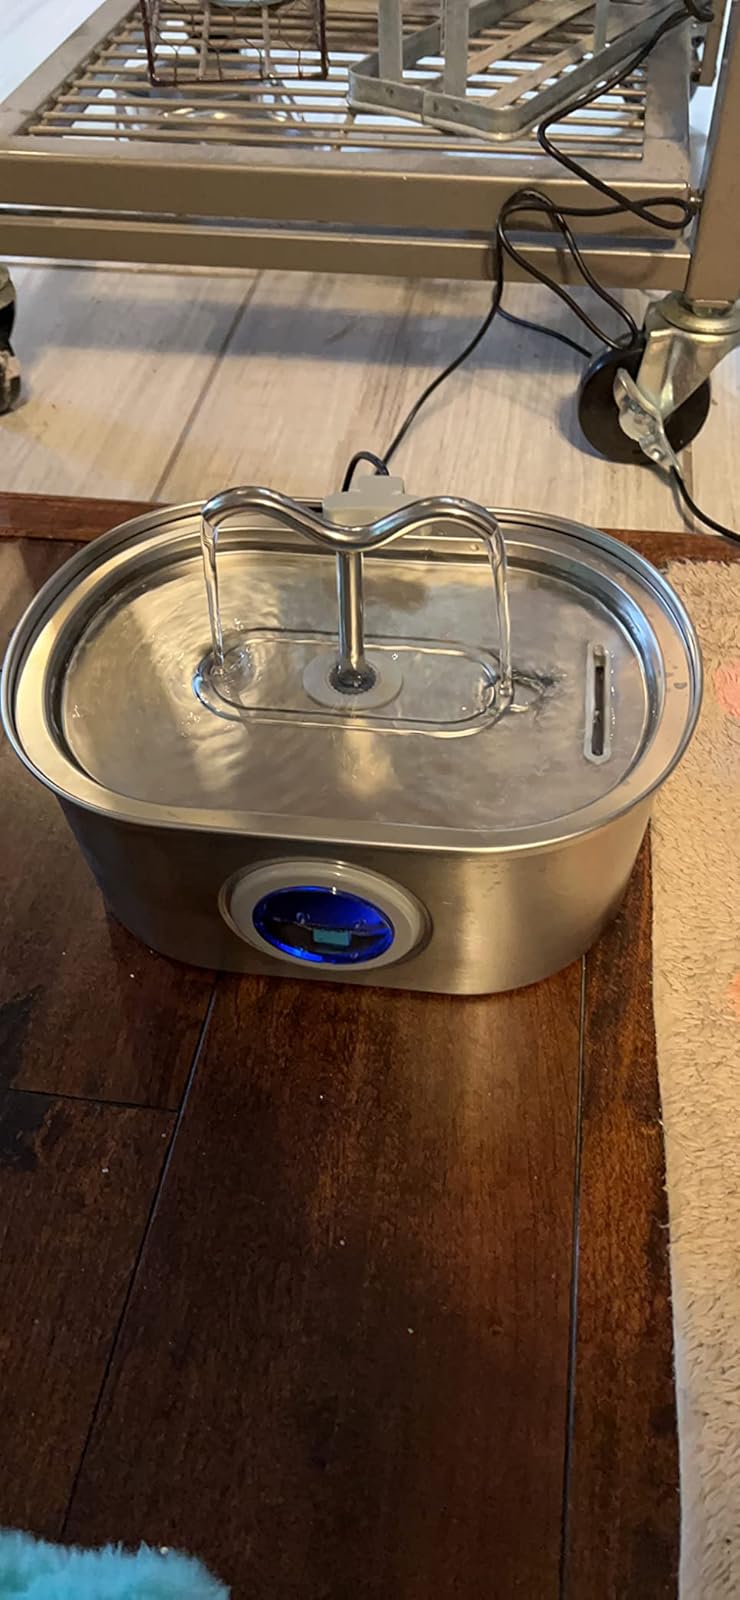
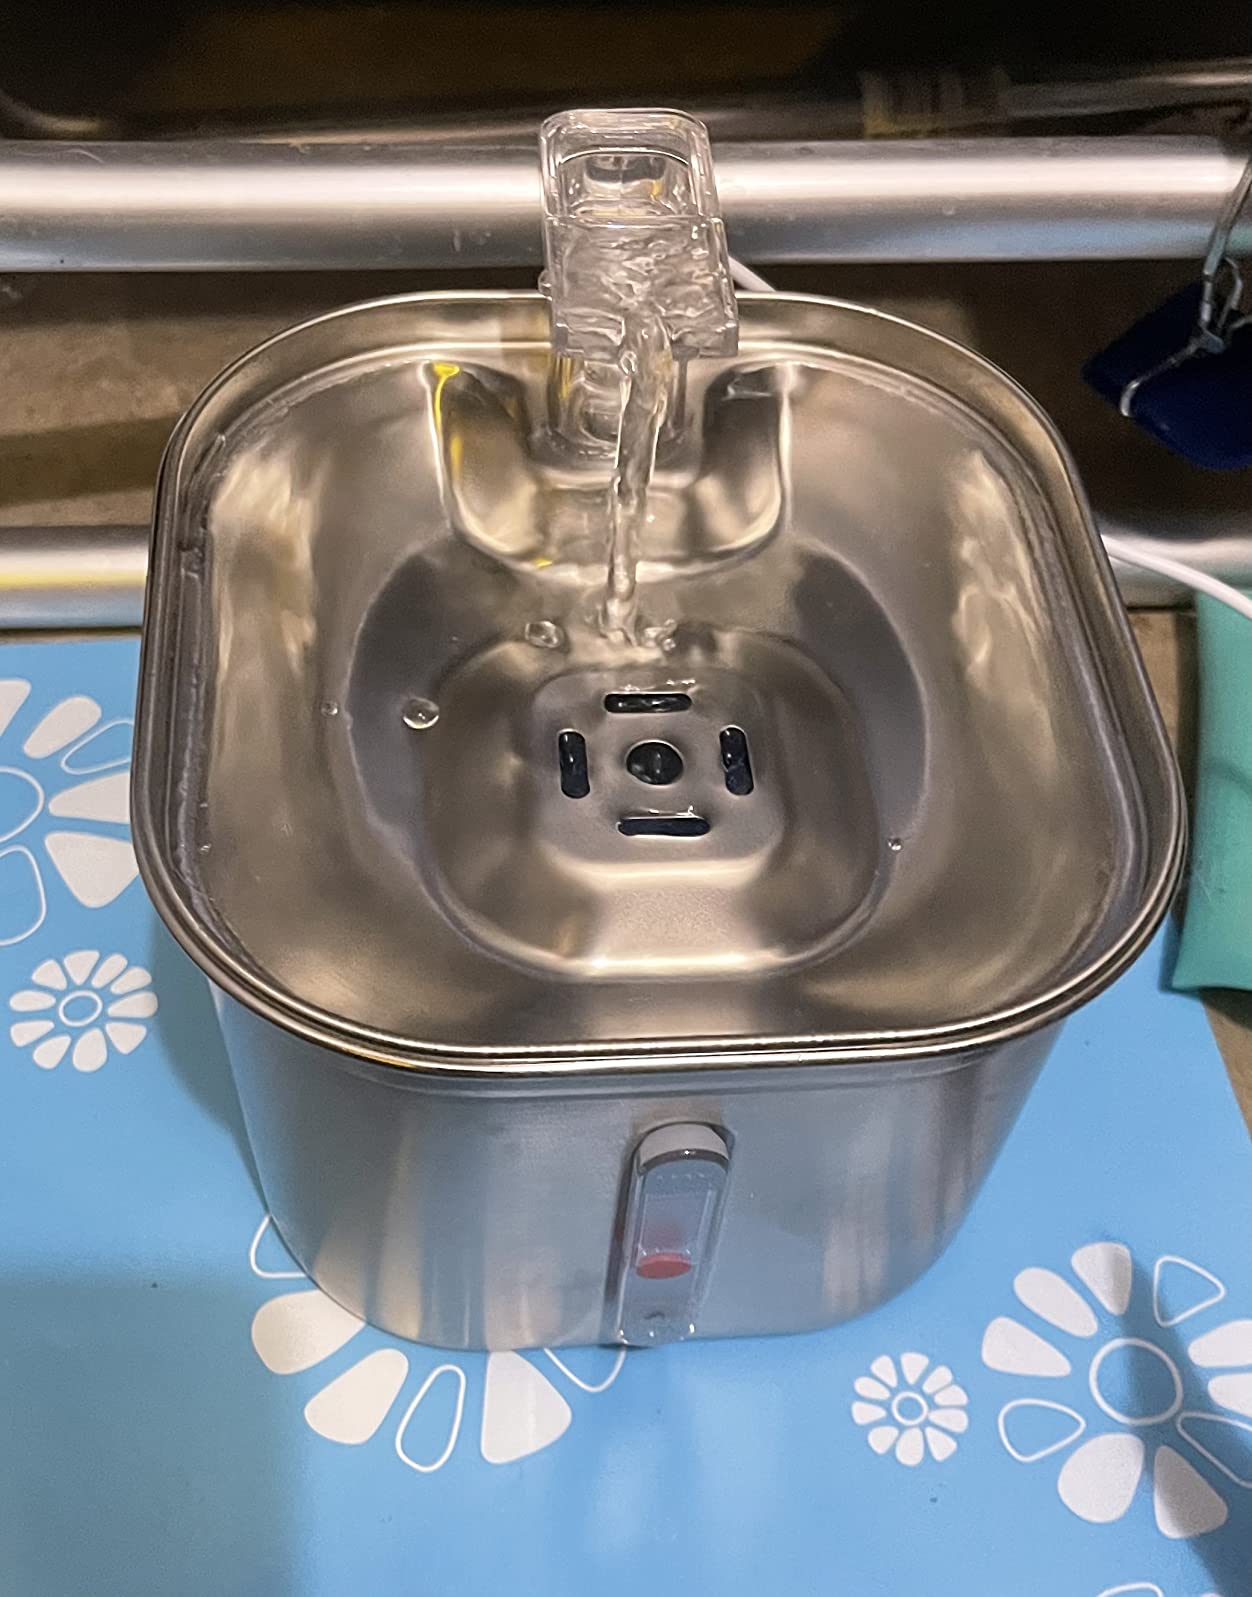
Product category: items_bowl
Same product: no